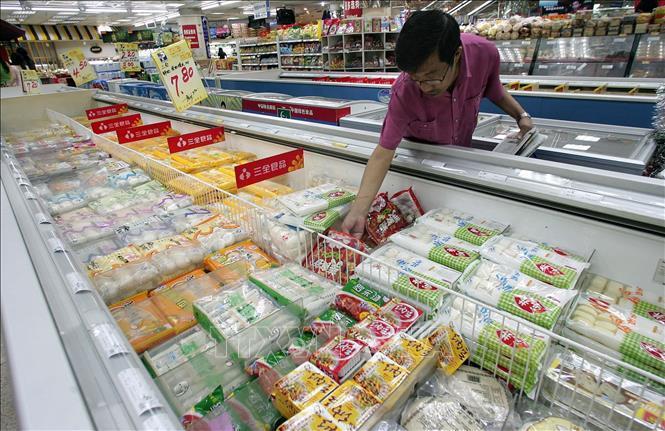
người đàn ông đang đứng ở trong một siêu thị